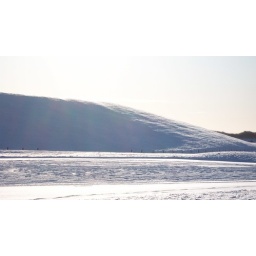
A hill covered in snow at the beach park in Irvine.